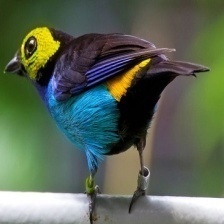
Species: PARADISE TANAGER
Scientific name: TANGARA CHILENSIS